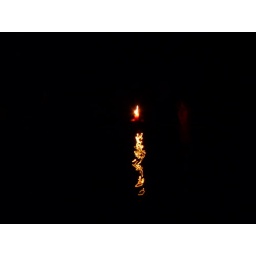
DK in the water with candle